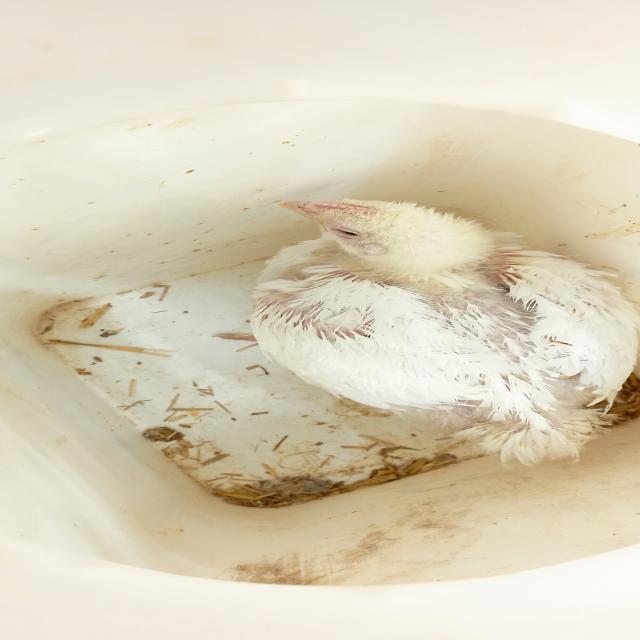
Weight: 1009 g